Taron Simonyan

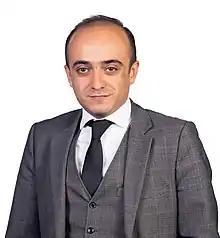

He is lecturer at Yerevan State University, a member of the professional council on providing Ph.D degree in Law in Armenia, attorney at law (advocate), founder of ELL Partnership Law Firm, co-founder of ARBANE foundation on pan-Armenian projects, co-founder of the Armenian Center of International and Comparative Law (ICLaw-Armenia), co-founder of Mediators of Armenia, co-founder of the Arbitrators’ Association of the Republic of Armenia, Arbitrator and Member at the European Arbitration Chamber (Brussels, Belgium). He was a Member of the National Assembly of Armenia (elected from Lori region of Armenia in 2018).